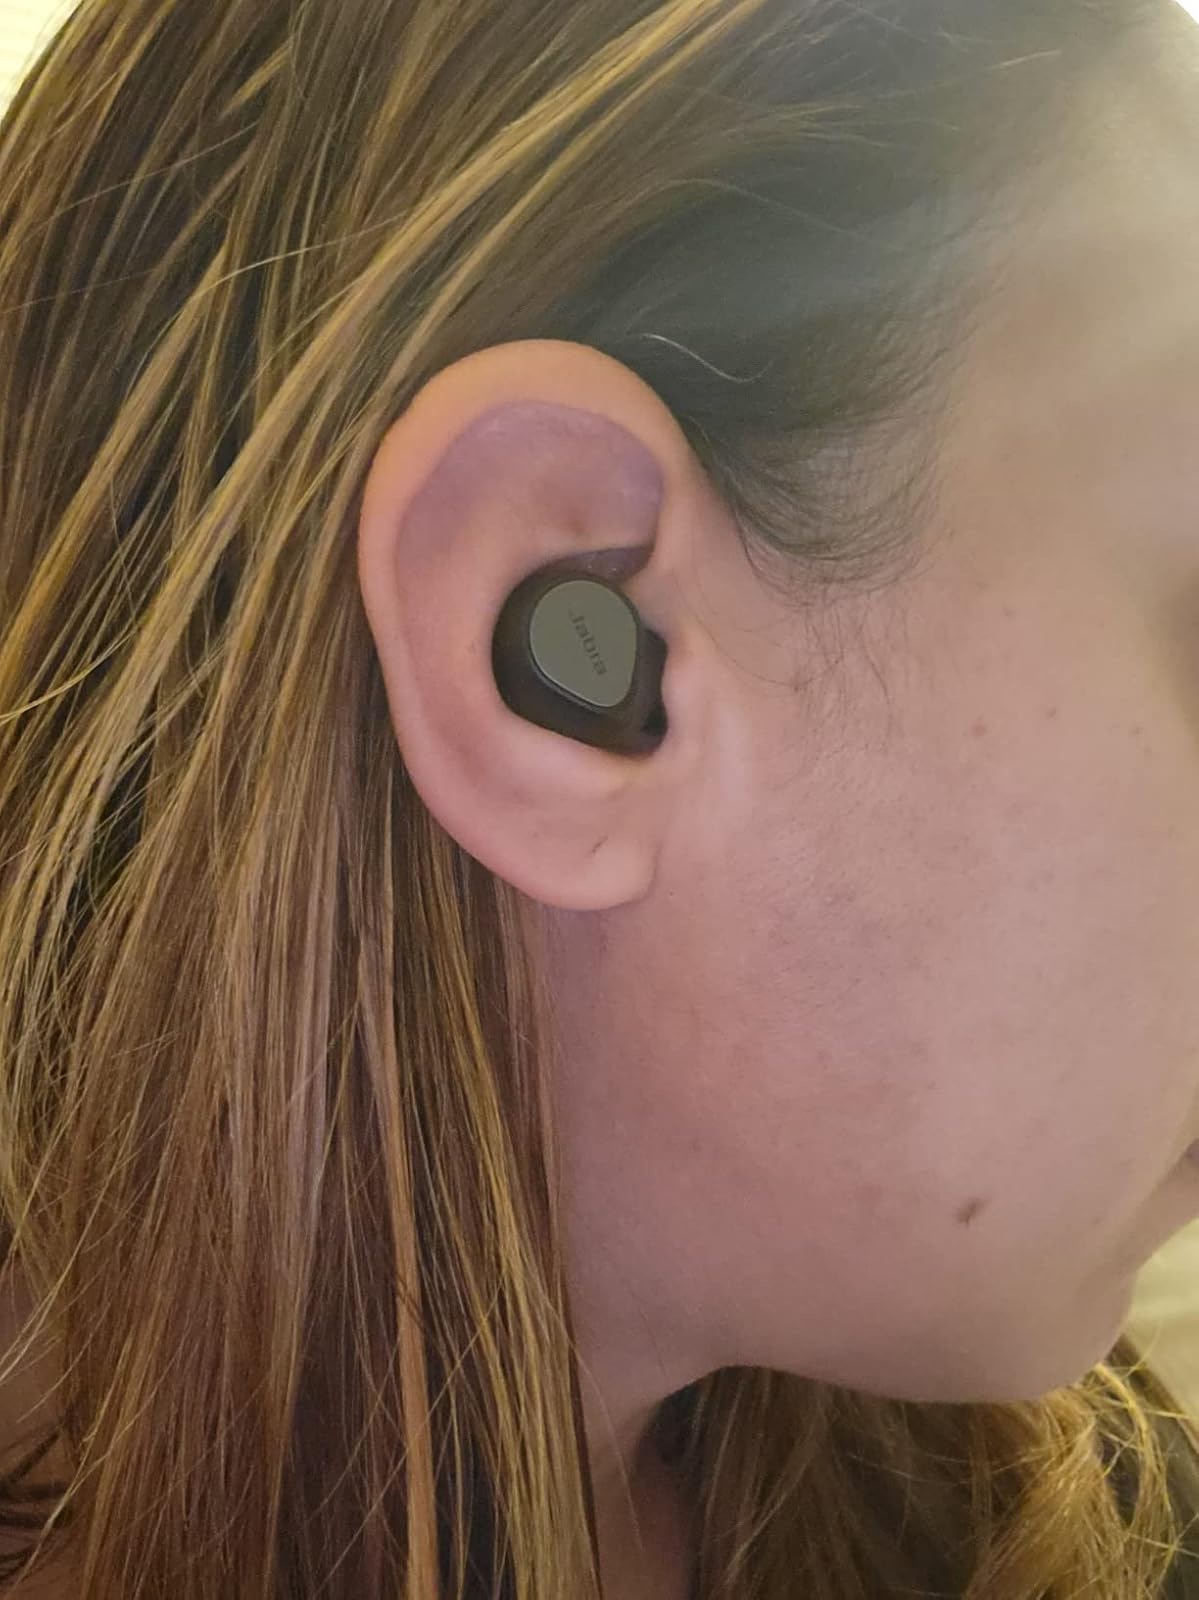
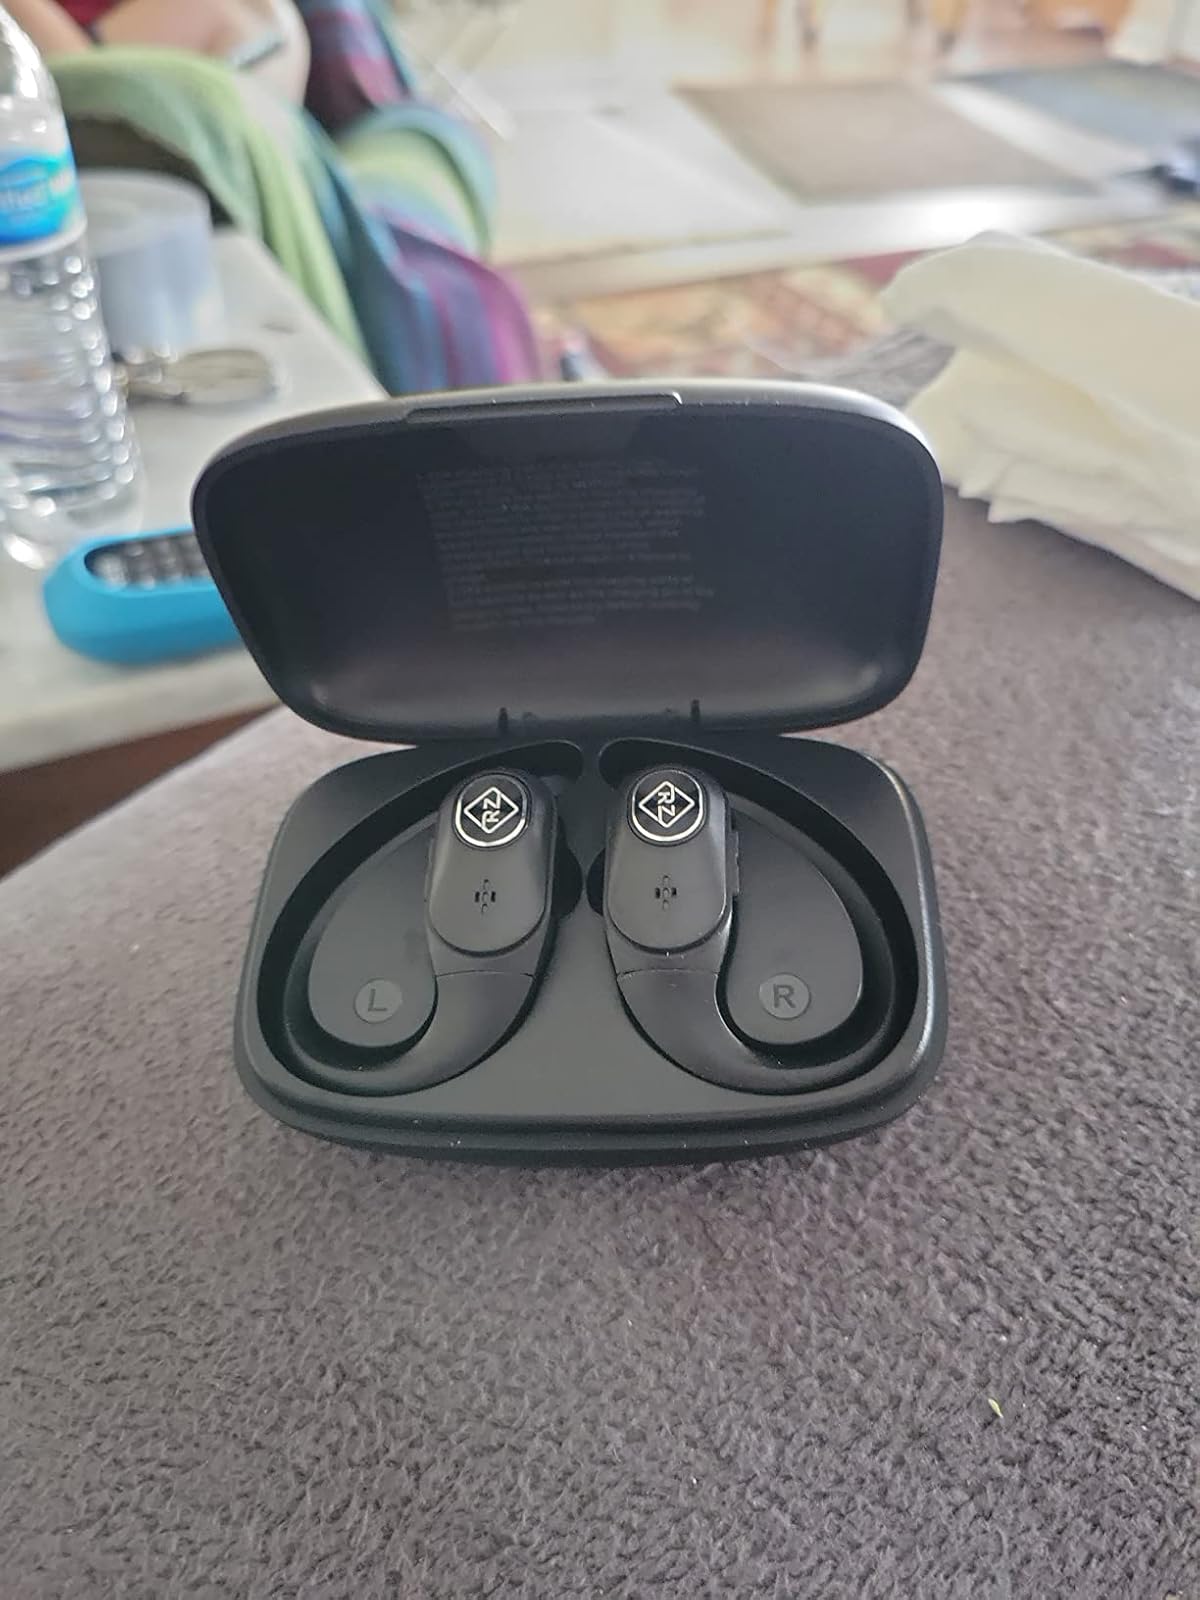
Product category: earbuds
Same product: no